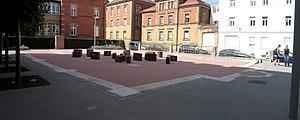
La synagogue de Ludwigsbourg, inaugurée en 1884 a été détruite en 1938 dans la journée qui a suivi la nuit de Cristal où la plupart des lieux de culte juif en Allemagne ont été incendiés.